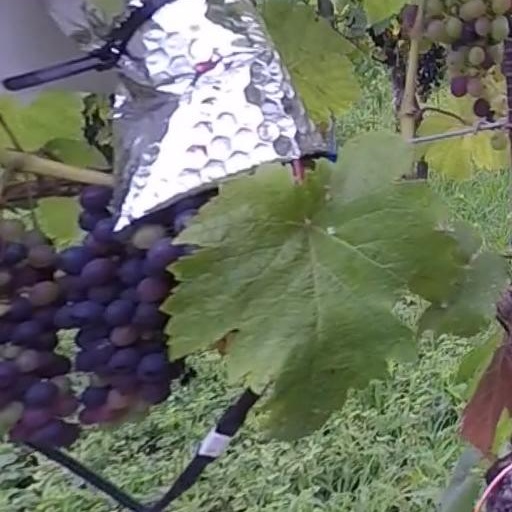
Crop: grape